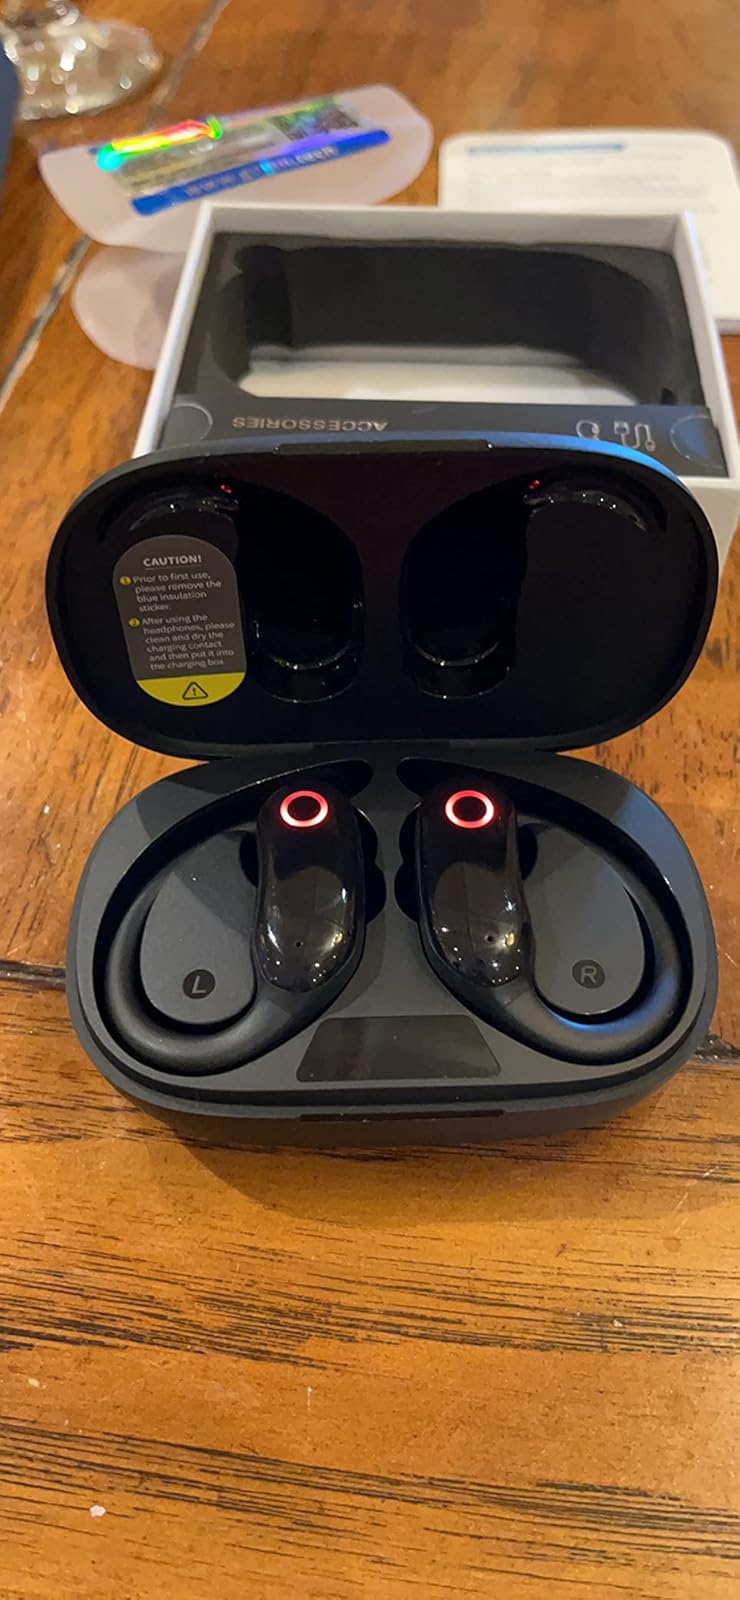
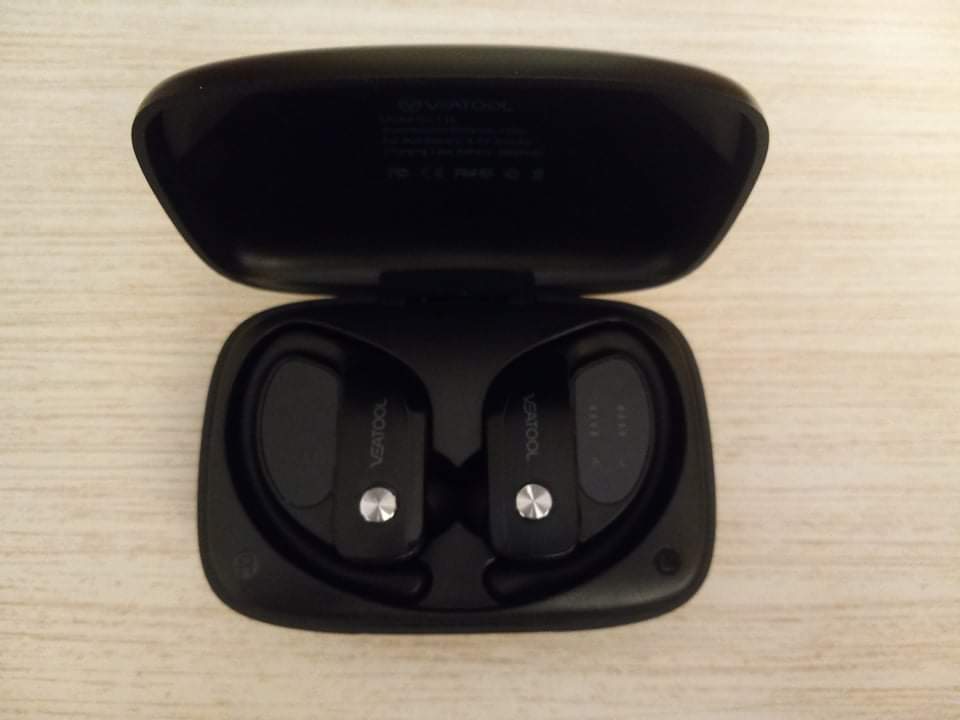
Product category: earbuds
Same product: no